Battle of Big Mound

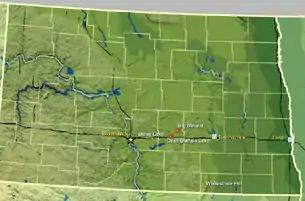
Map of the Operations Against the Sioux in North Dakota

The Battle of Big Mound was a United States Army victory in July 1863 over the Santee Sioux Indians allied with some Yankton, Yanktonai and Teton Sioux in Dakota Territory.